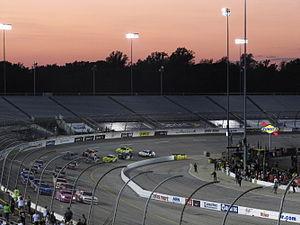
Le Richmond International Raceway est un circuit automobile de type D-ovale avec une piste en asphalte de 0,75 milles à l'inclinaison modérée.